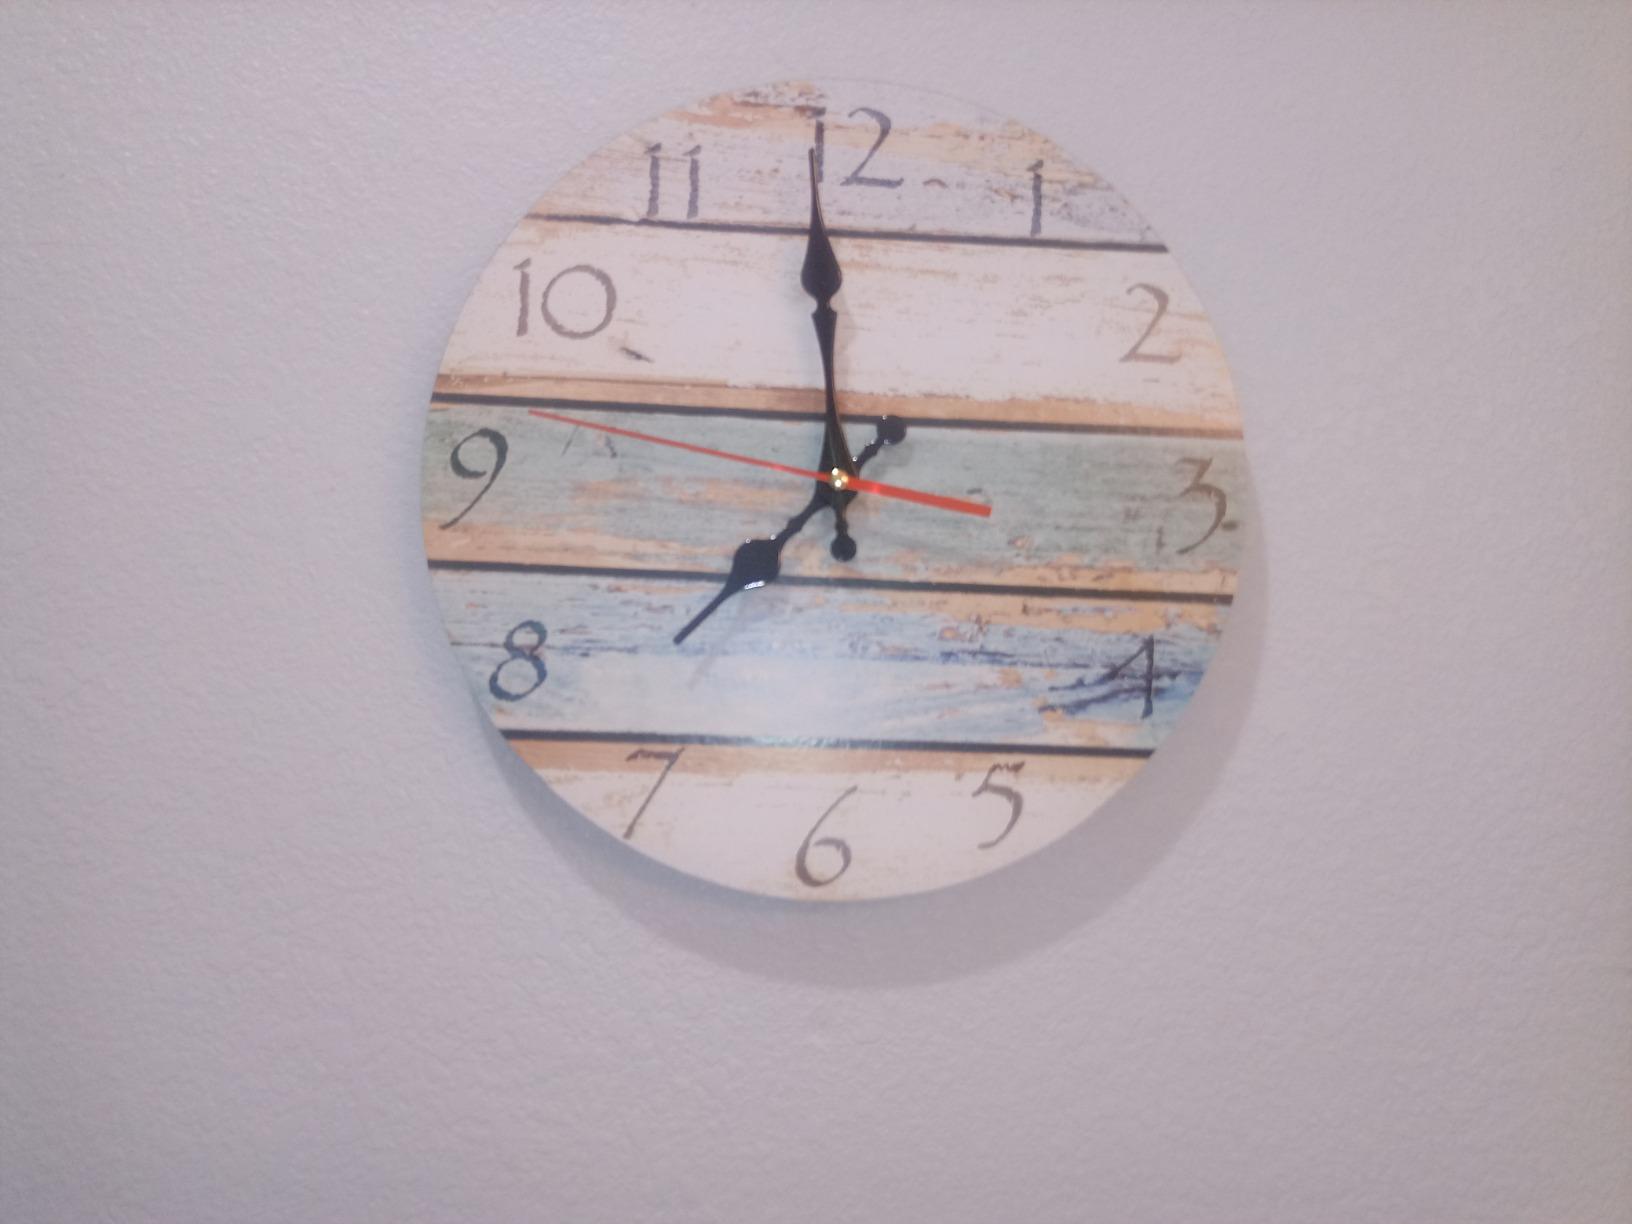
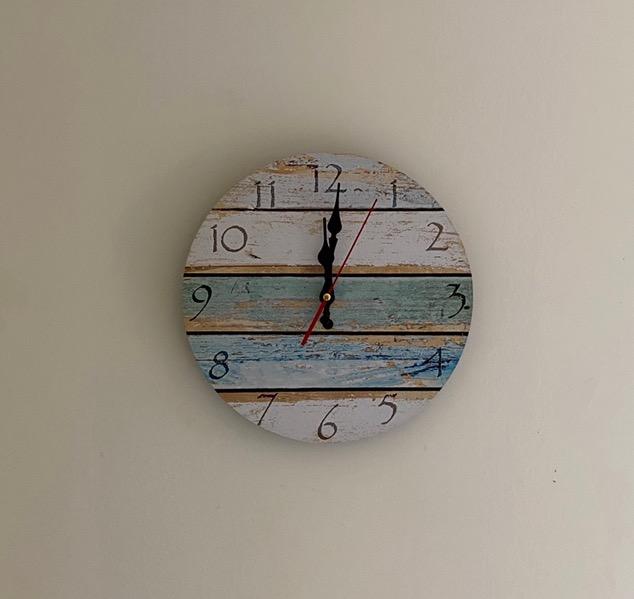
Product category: clock
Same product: yes